Girolamo Ruscelli

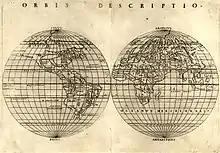
"Orbis Descriptio", 1561

Girolamo Ruscelli, "Del modo di comporre in versi nella lingua italiana, trattato di Girolamo Ruscelli, nuouamente mandato in luce. Nel quale va compreso vn pieno & ordinatissimo Rimario, con la dichiaratione, con le regole, et col giudicio per saper conueneuolmente usare ò schifar le uoci nell'esser loco, così nelle prose, come ne i uersi", (noto anche come "Rimario"), Venezia, Giovanni Battista e Melchiorre Sessa fratelli, 1559.